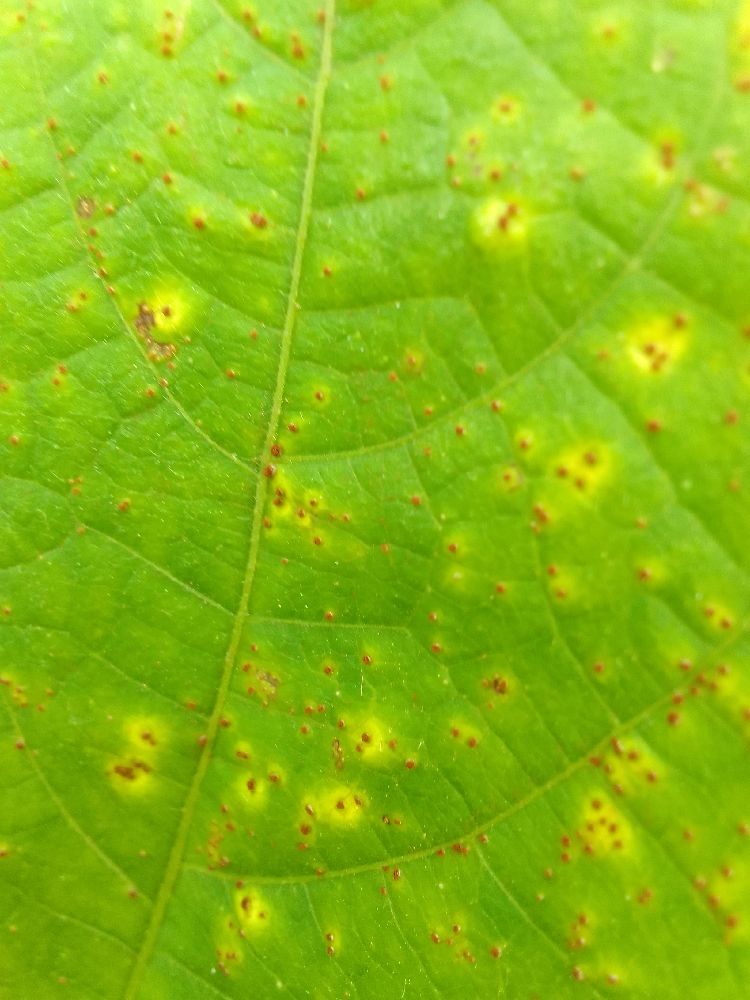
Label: rust